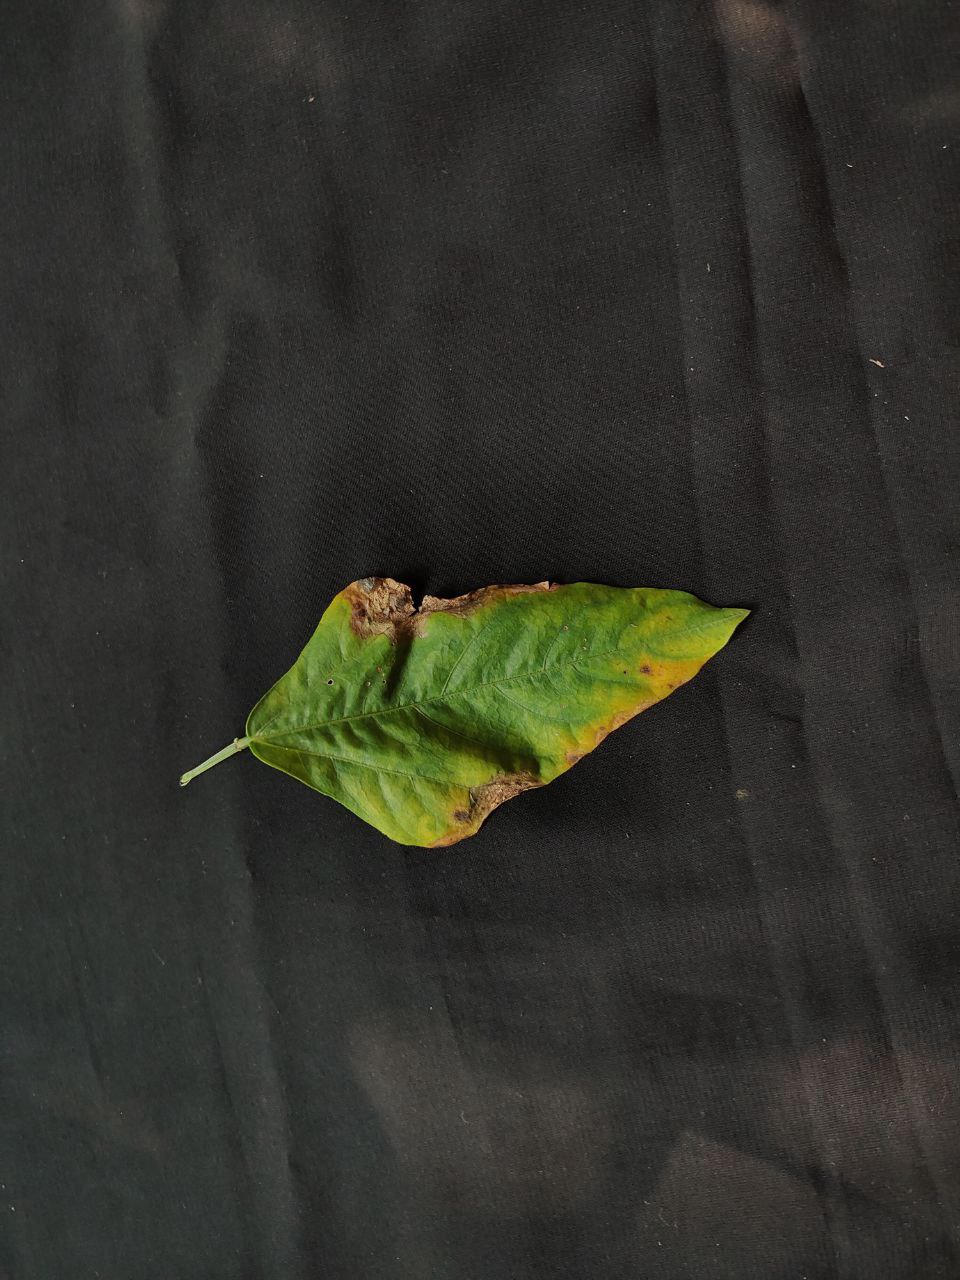
Crop: cowpea
Leaf condition: Bacterial wilt